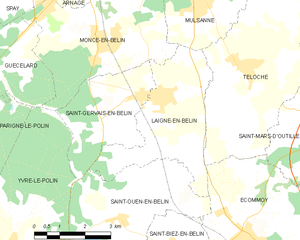
Carte des communes françaises